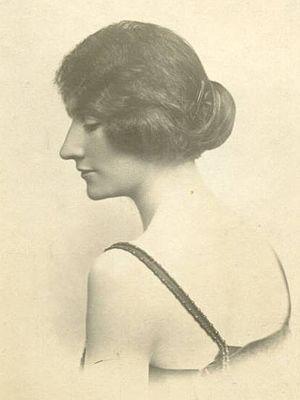
Cet article présente, par ordre chronologique de naissance, les principales personnalités féminines ayant appartenu à la Maison de Savoie, par naissance ou par mariage.
Marie-Bonne Margherita Albertina de Savoie-Gênes, puis Marie de Bonne de Bavière, était une princesse et sculptrice italienne, appartenant à la branche de Savoie-Gênes.